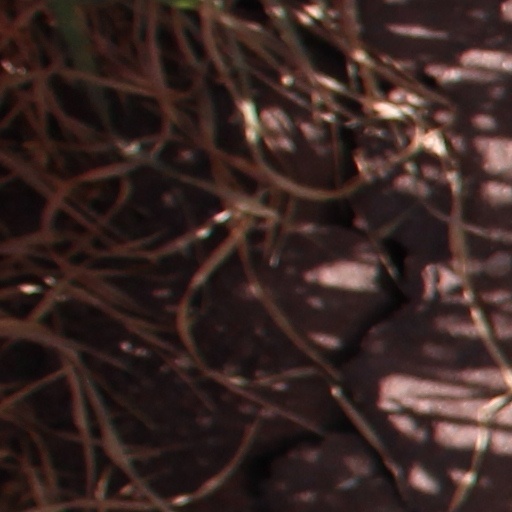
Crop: wheat